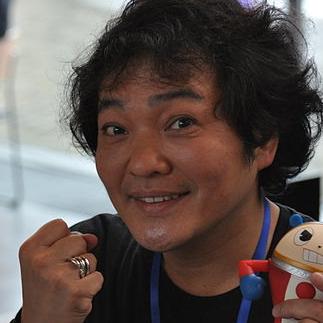
Age: 48